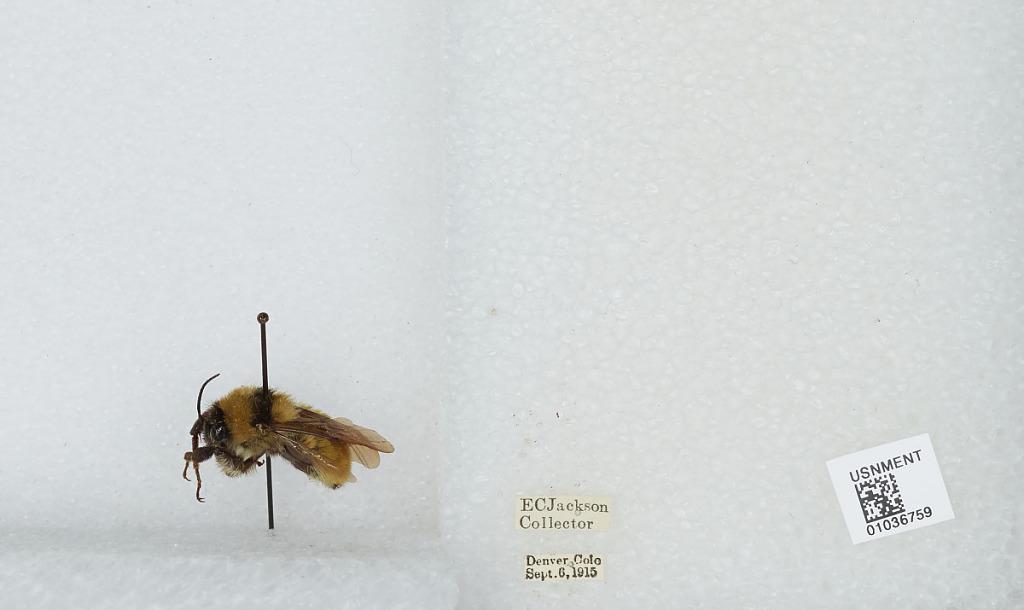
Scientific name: Bombus (Fervidobombus) pensylvanicus pensylvanicus (De Geer)
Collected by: E. Jackson
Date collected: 1915-9-6
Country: United States
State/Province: Colorado
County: Denver
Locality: Denver
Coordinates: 39.7392, -104.985